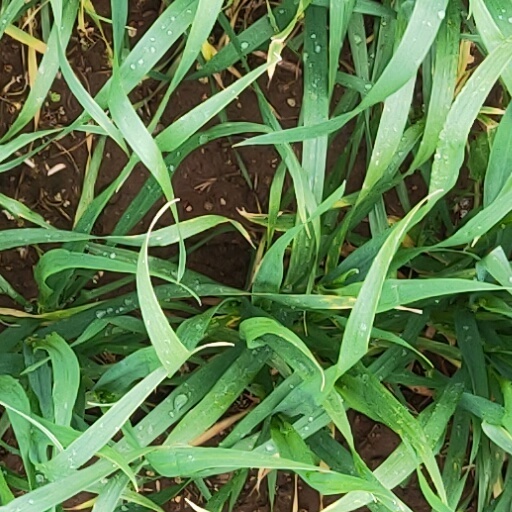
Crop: wheat